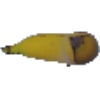
Label: Banana 1